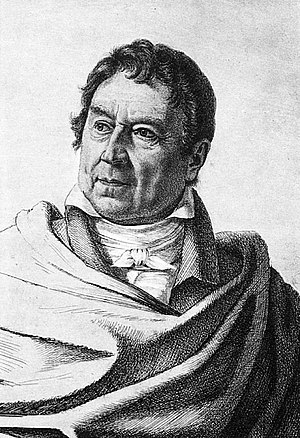
Georg Friedrich Benecke
Georg Friedrich Benecke var en tysk germanist.